Washboard (musical instrument)

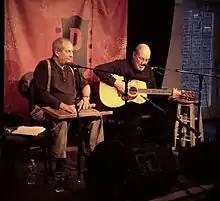
Steve Katz

In Belgium, Luc Brughmans uses it in te "La planche à jazz" plays horizontally, with attachment to à snare harness.